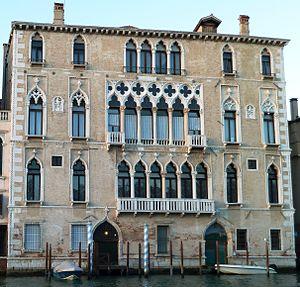
Pal bernardo gran canal